Alexander Vasilyev (musician)

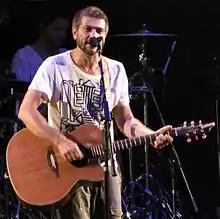
Alexander Vasilyev with Splean

Alexander Georgievich Vasilyev (born July 15, 1969) is a singer, songwriter, and frontman of the Russian rock group "Splean". Vasilyev also released one solo album, and sometimes assisted other groups and artists.